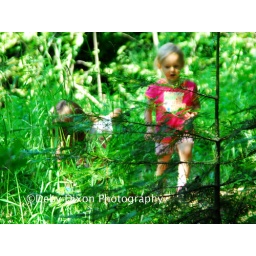
Young girls discover delights in the forest